Eitetsu Hayashi

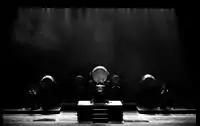
Eitetsu Hayashi performing on an ō-daiko with group in 2001

In 1981, disagreement about musical and professional goals led to a split in Ondekoza. For a short while, there were actually two groups claiming to both be the legitimate Ondekoza, though this was soon settled when Hayashi and others left to form the group Kodo. Although the management of the new group was led by another player named Kawauchi Toshio, Hayashi was recognized as the lead player in the group. In accounts from Hayashi, he came up with the name "kodo" for the group during a meeting. The name of the group has two meanings: the first, "drum children," which was based on feedback from mothers that their music lulled their children to sleep. The second, "heartbeat," was based on the comparison that the sound of the drum mimics the sound of a mother's heartbeat on her child in the womb. However, after the name of the group was announced at Kodo's debut in Japan, Hayashi decided to leave the group and begin a solo career.